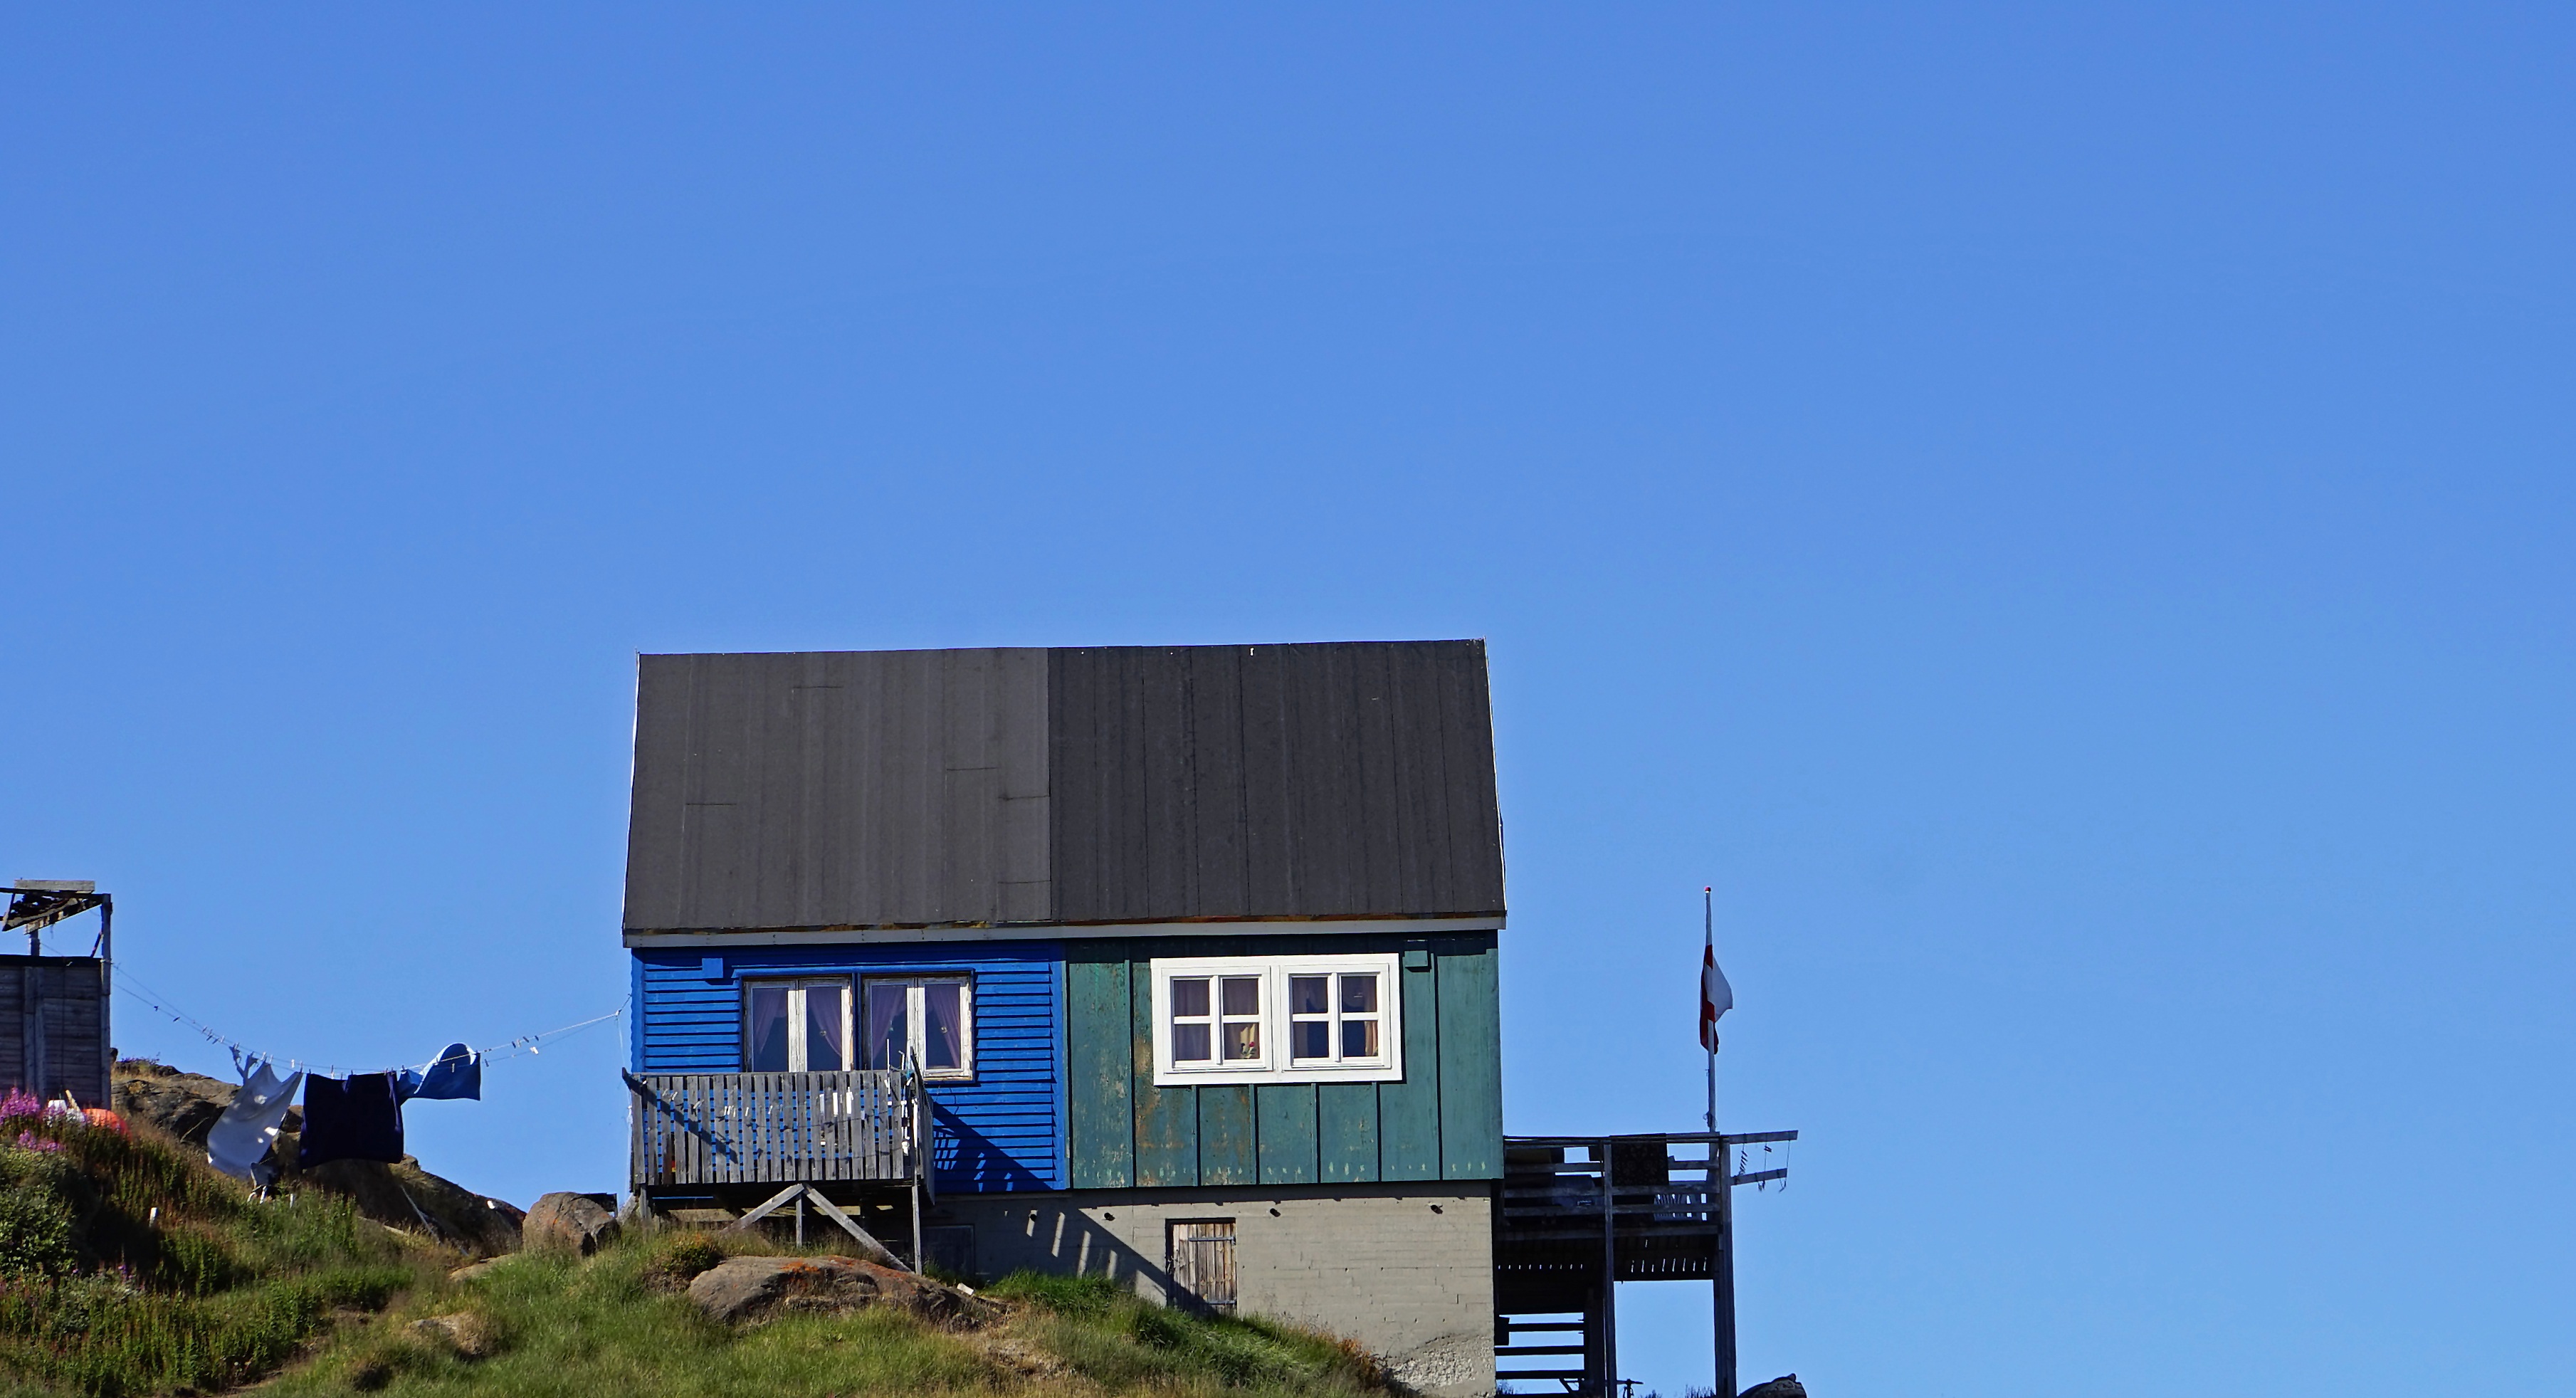
sky, home, vacation, green, tower, blue